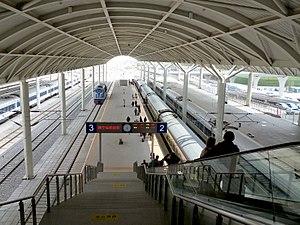
La gare de Xining est la principale gare ferroviaire desservant la ville de Xining, capitale de la province du Qinghai, en Chine. C'est la première gare de la ligne Qinghai – Tibet qui relie Xining à Lhassa dans la région autonome du Tibet.